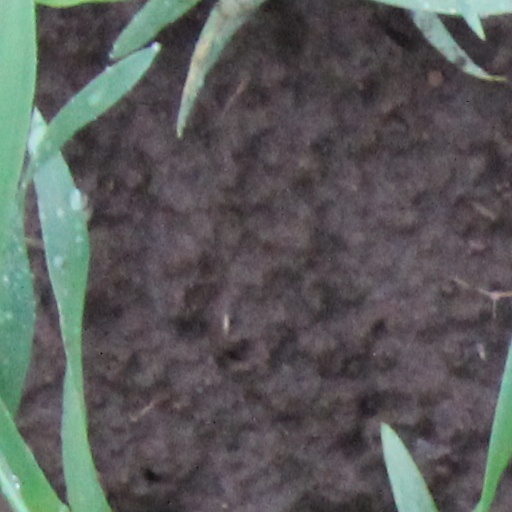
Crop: wheat